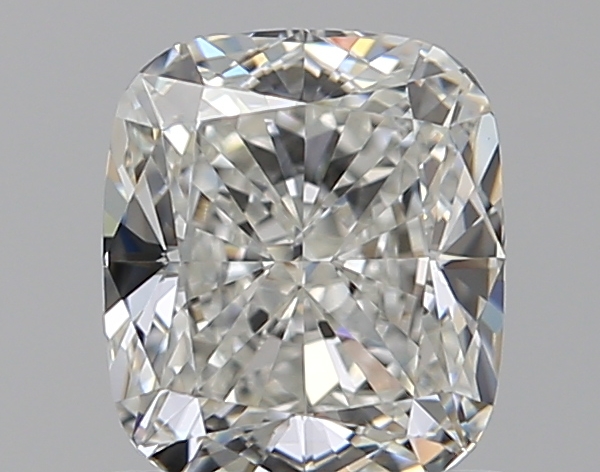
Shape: cushion
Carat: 1.01
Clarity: VVS2
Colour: H
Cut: EX
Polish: EX
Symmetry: EX
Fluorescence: M
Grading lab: GIA
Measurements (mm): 6.08 x 5.29 x 3.59